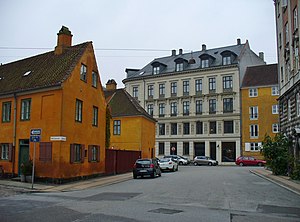
Gammelvagt
Gammelvagt mellem Olfert Fischers Gade og Fredericiagade.
Gammelvagt er en gade i Nyboder i Indre By i København, der ligger mellem Fredericiagade og Sankt Pauls Gade. Gaden er opkaldt efter Nyboders gamle vagtbygning, der stadig står ved gaden.